Oswald Reid

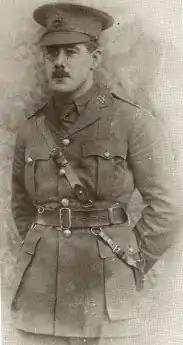

Oswald Austin Reid VC (2 November 1893 – 27 October 1920) was a South African recipient of the Victoria Cross, the highest and most prestigious award for gallantry in the face of the enemy that can be awarded to British and Commonwealth forces.